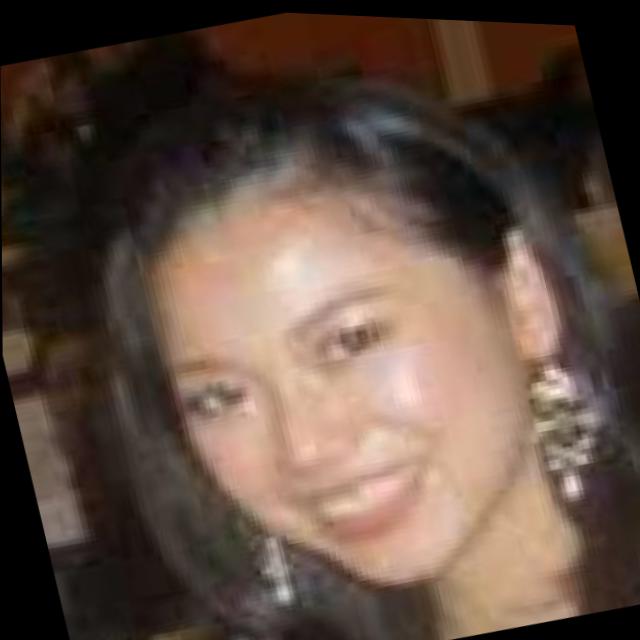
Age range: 21-44